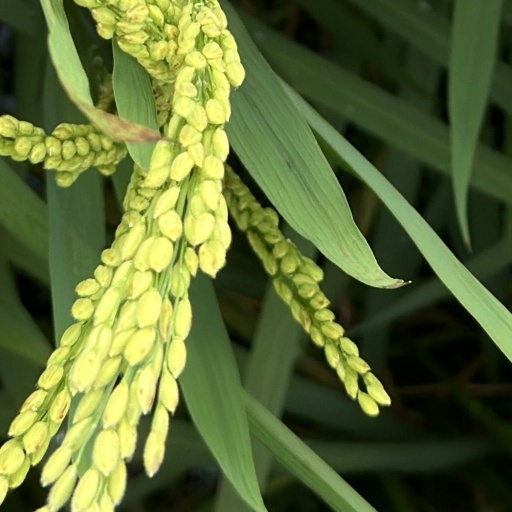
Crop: rice